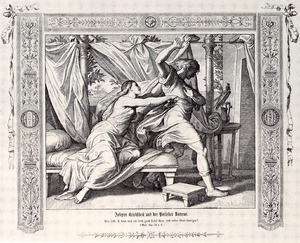
Gravure en bois pour «Die Bibel in Bildern», 1860. Português: A mulher do senhor de José, pede para que ele se deite com ela, más José foje do pecado. Gn 39:7-12."